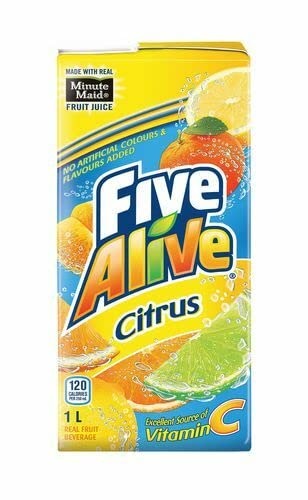
Item Name: Five Alive Citrus, 1 Litre/2.2lbs, Juice Box, {Imported from Canada}
Bullet Point 1: A nutritious, delicious blend of five fruit flavors
Bullet Point 2: Five Alive has the 'citrus zing' that makes you Feel Alive!
Bullet Point 3: A Canadian Favorite!
Bullet Point 4: Imported from Canada
Product Description: A nutritious, delicious blend of five fruit flavors, Five Alive has the 'citrus zing' that makes you Feel Alive! A nutritious, delicious blend of five fruit flavors. Five Alive has the 'citrus zing' that makes you Feel Alive! . A Canadian Favorite! . Imported from Canada.
Value: 33.8
Unit: Fl Oz

Price: 19.94